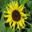
Label: sunflower